Fnatic

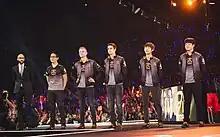
Fnatic on stage at the 2015 "League of Legends" World Championship semi-finals

In the 2015 preseason, sOAZ, Rekkles, xPeke and Cyanide left Fnatic and were replaced by Huni, Reignover, Febiven, and Steeelback.